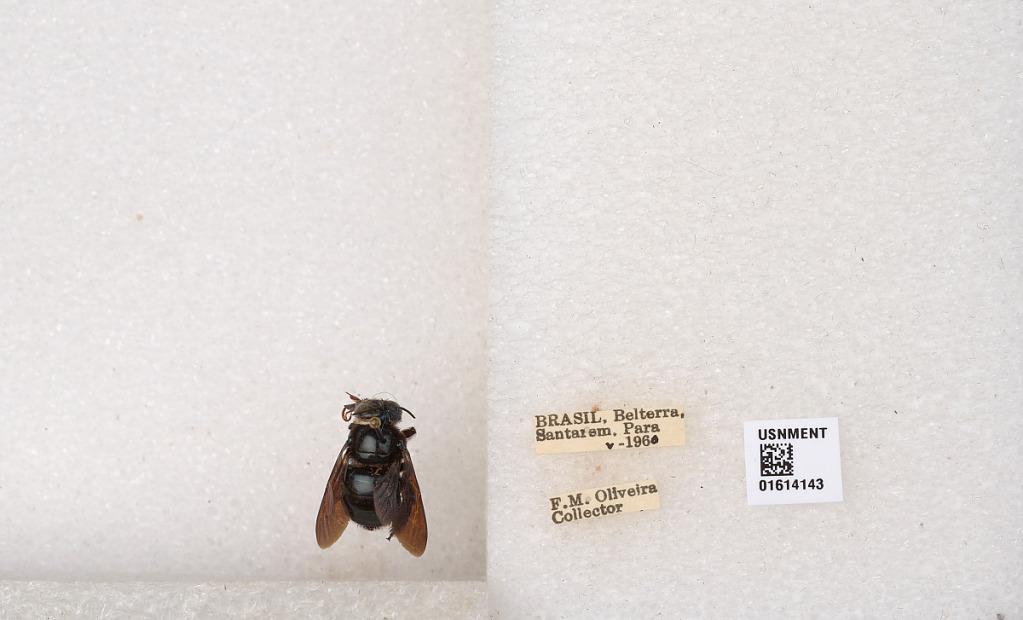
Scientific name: Xylocopa (Schonnherria) muscaria (Fabricius)
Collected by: F. Oliveira
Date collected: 1960-5-1
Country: Brazil
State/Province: Para
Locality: Belterra, Santarem